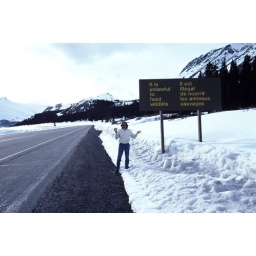
Jasper National Park - Shane beside an animal sign